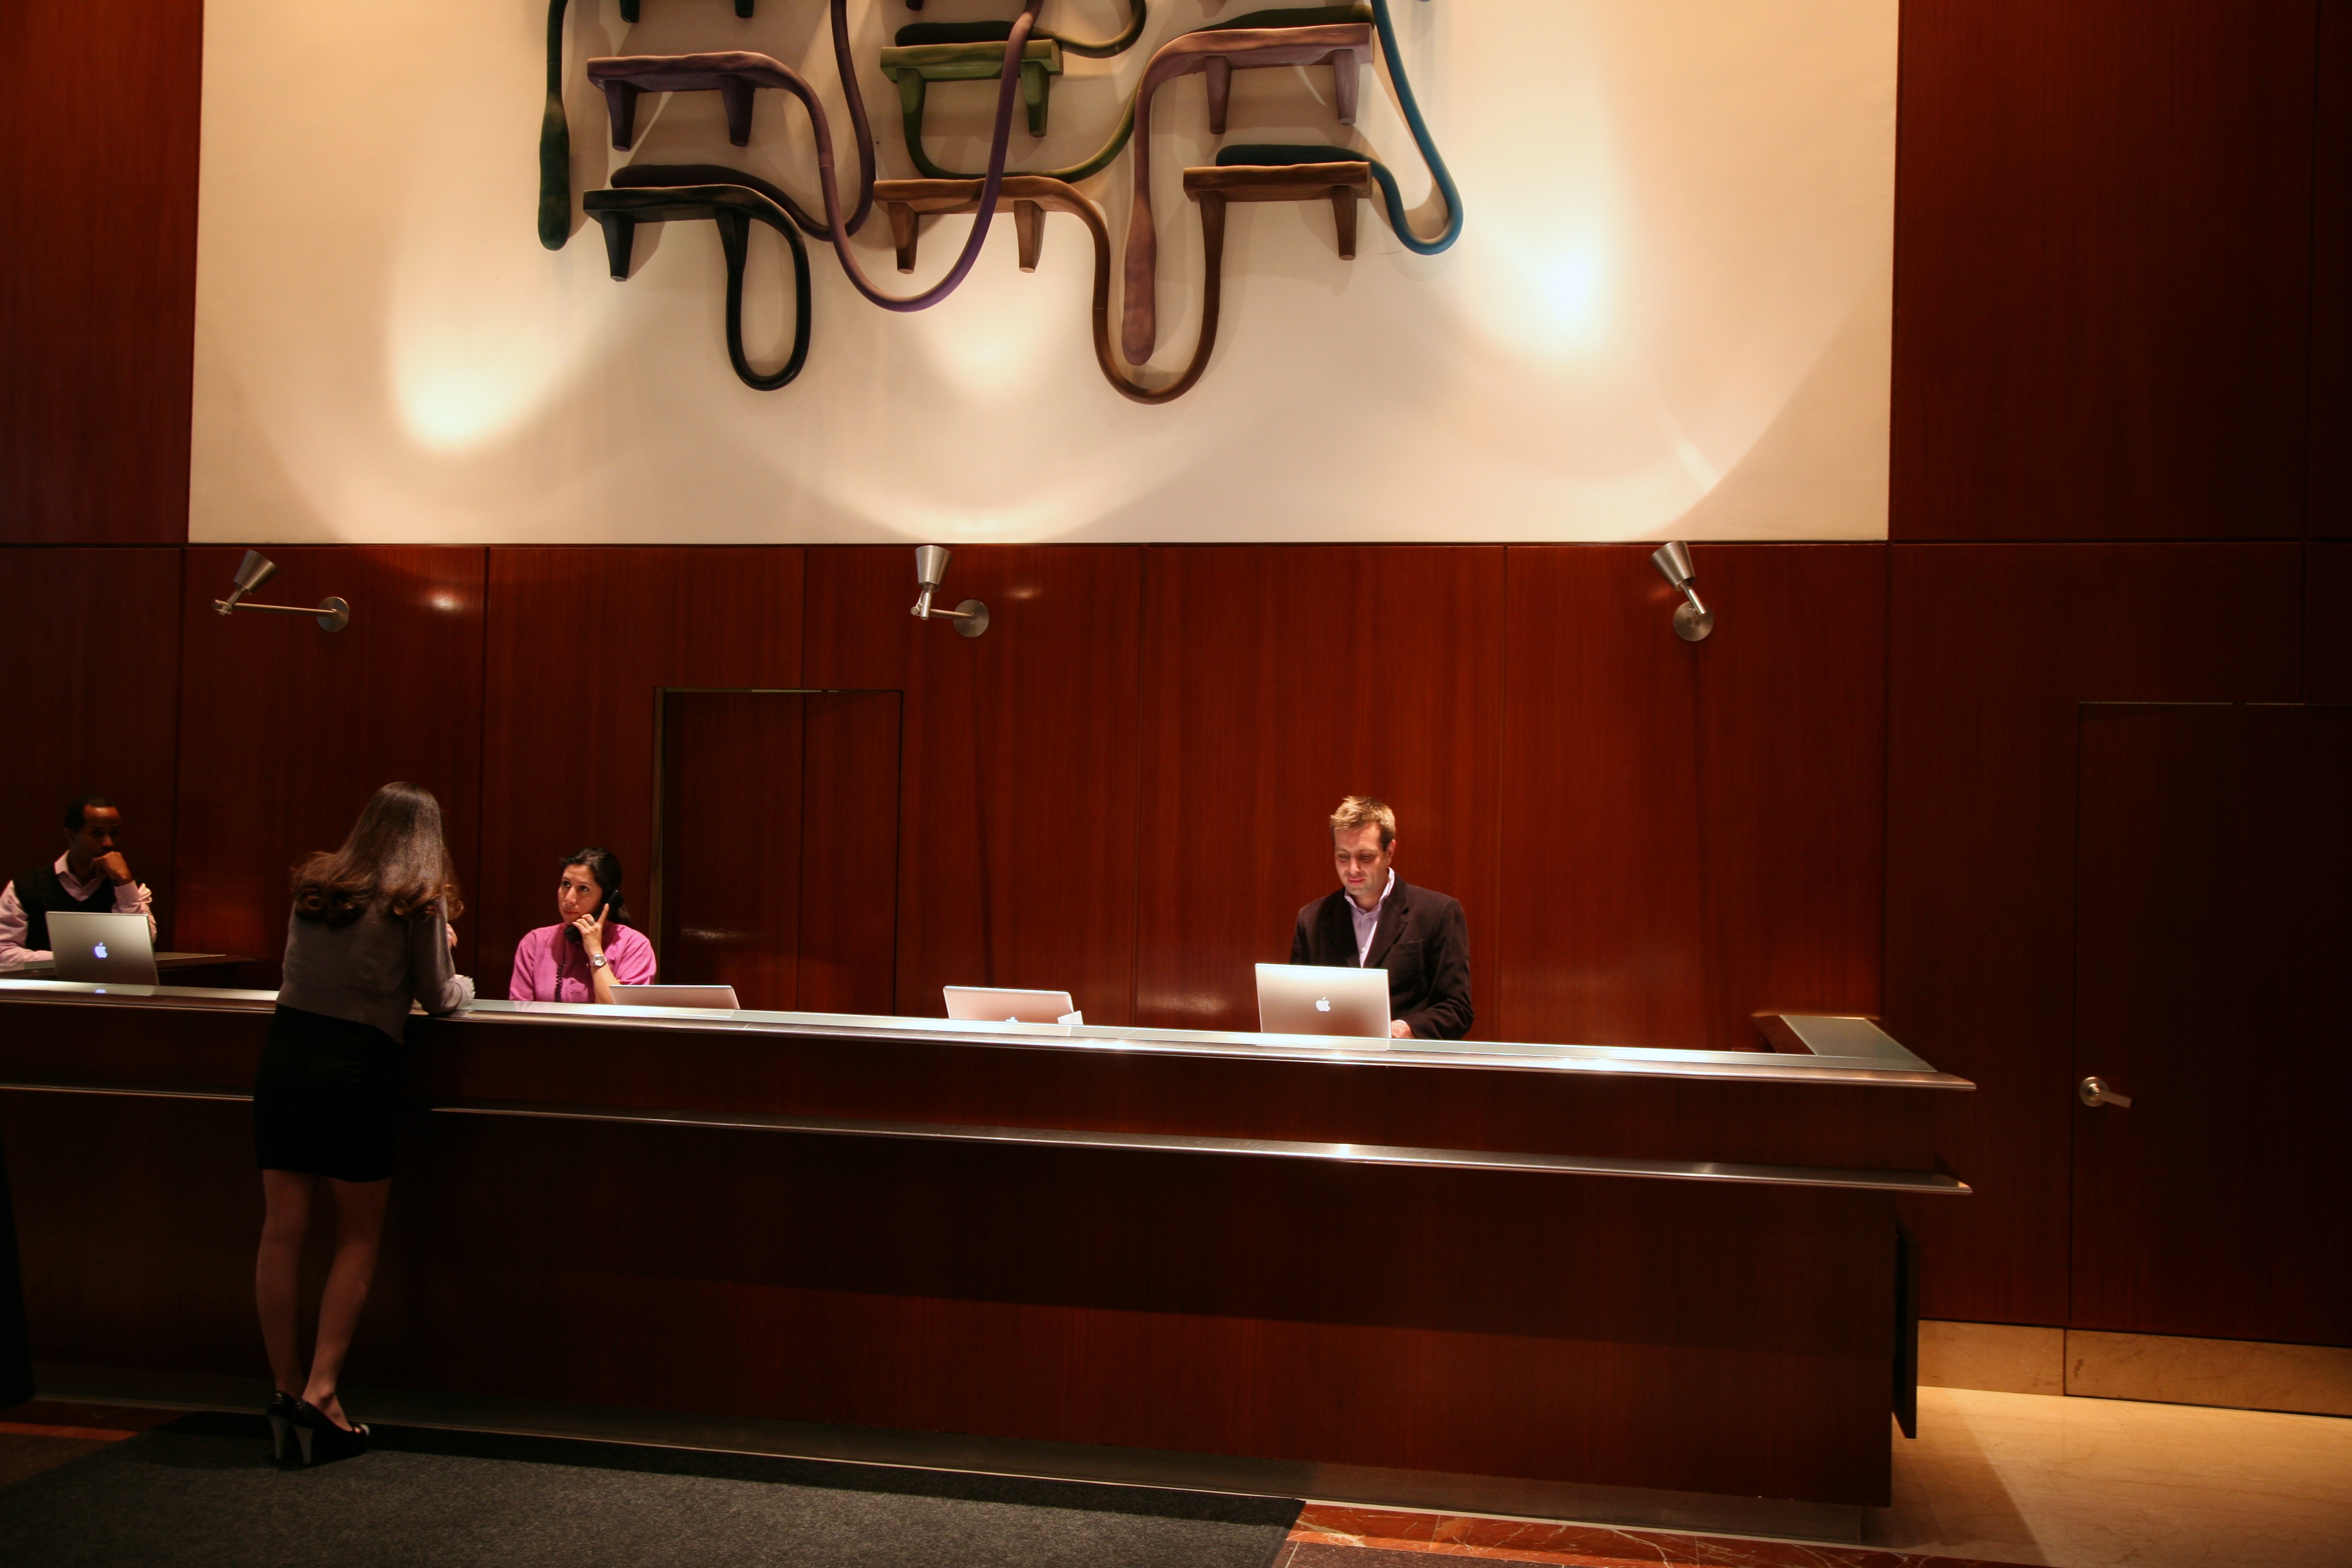
nyc, interior design, stage, newyork, hotel, newyorkcity, ny, midtownwest, parkermeridien, parkermeridienhotel